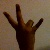
The image shows a hand gesture representing the number 7 in Indian Sign Language.